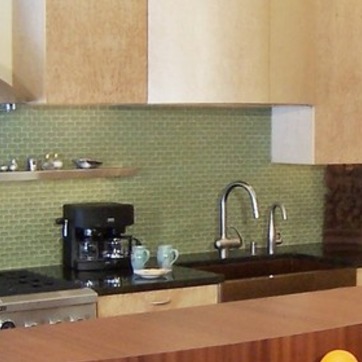
Material: polishedstone